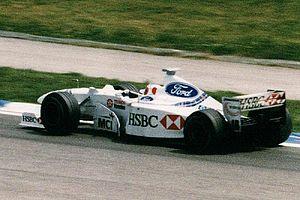
La Stewart SF02 est la monoplace de Formule 1 engagée par l'écurie britannique Stewart Grand Prix lors de la saison 1998 de Formule 1. Elle est pilotée par le Brésilien Rubens Barrichello et le Danois Jan Magnussen, remplacé par le Néerlandais Jos Verstappen à la mi-saison. La SF02 est équipée d'un moteur Ford-Cosworth, comme l'année précédente.